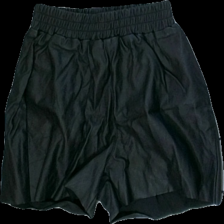
View: back
Type: Shorts
Category: Ladies
Brand: Junkyard
Colors: Black
Material: 65% cotton 35% viscose
Cut: Loose
Size: S
Season: All
Stains: Minor
Price range: 50-100
Recommended usage: Reuse